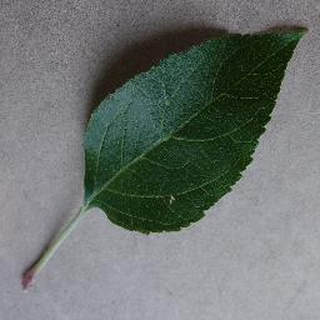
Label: healthy_apple